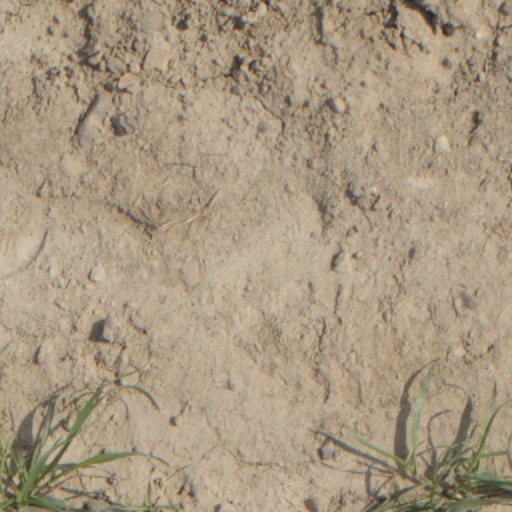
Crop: wheat